Raise Your Glass

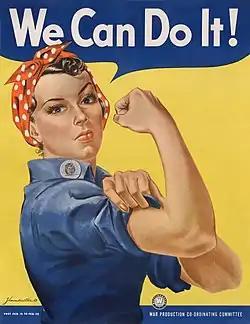
In several sequences in the video, Pink is shown depicting the Rosie the Riveter on the "We Can Do It!" poster (1943).

A music video for "Raise Your Glass" was filmed on October 4, 2010. It marked Pink's twelfth collaboration with director Dave Meyers. Based around one of Pink's real-life experiences, it features a celebration of gay marriage, expressing her views that people should not feel any differently towards gay marriage than straight marriage. Pink commented on the video in an interview for "MTV News": "I threw my best friend's wedding in my backyard — she is lesbian and she married her wife, and it was absolutely beautiful. At the end of it, her mom said, 'Why can't this be legal?' and started crying. It was just the most heartbreaking thing I've ever seen, so that's why I'm doing it in my video." The video was released on Pink's official website on November 1, 2010. The music video was also the final music video that aired on 4Music before it ceased broadcasting on 30 June 2024, alongside other Channel 4-owned music channels.